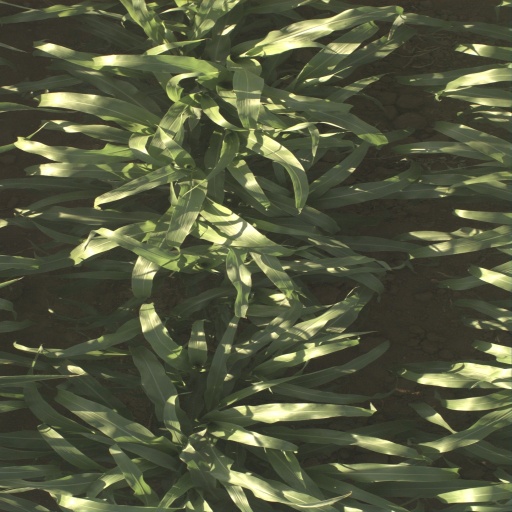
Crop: sorghum